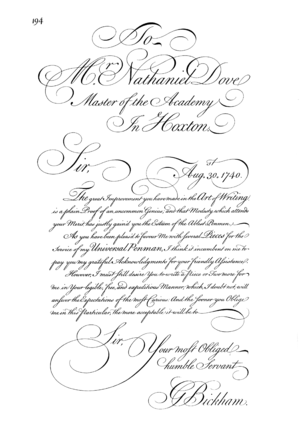
L’écriture anglaise, aussi appelée la copperplate ou l’anglaise, ou par généralisation l’écriture cursive, est un style d’écriture manuscrite et calligraphique originaire d’Angleterre. Elle est apparue dans les années 1660 dans les travaux des maîtres écrivains John Ayers et William Banson, et est dérivée de l’écriture ronde française. Elle est rapidement devenue populaire et est codifiée dans plusieurs ouvrages. Elle est utilisée comme écriture scolaire dans plusieurs pays dont notamment la France, l’Espagne et l’Italie, et a inspiré l’écriture cursive cyrillique au XVIIIᵉ siècle.